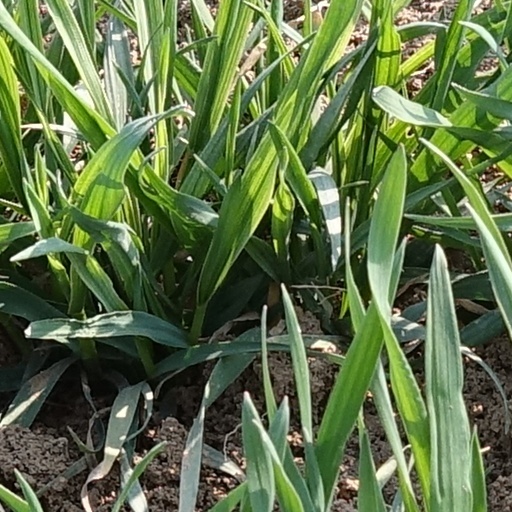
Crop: wheat